Nikolai Kutler

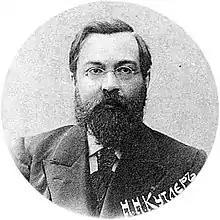
Nikolai Kutler.

Assistant minister of the Interior, 1904–1905. Assistant minister of Finance, manager of Nobles' Land Bank and Peasants' Land Bank, 1905. Minister of Agriculture, 1905. Kutler resigned from his position when he was criticized for his project of compulsory alienation of private estates in February 1906 and joined Constitutional Democratic Party. He was elected member of 2nd and 3rd State Dumas and became one of its leading authorities on the agrarian question, replacing Mikhail Herzenstein, who was murdered by Black Hundreds.